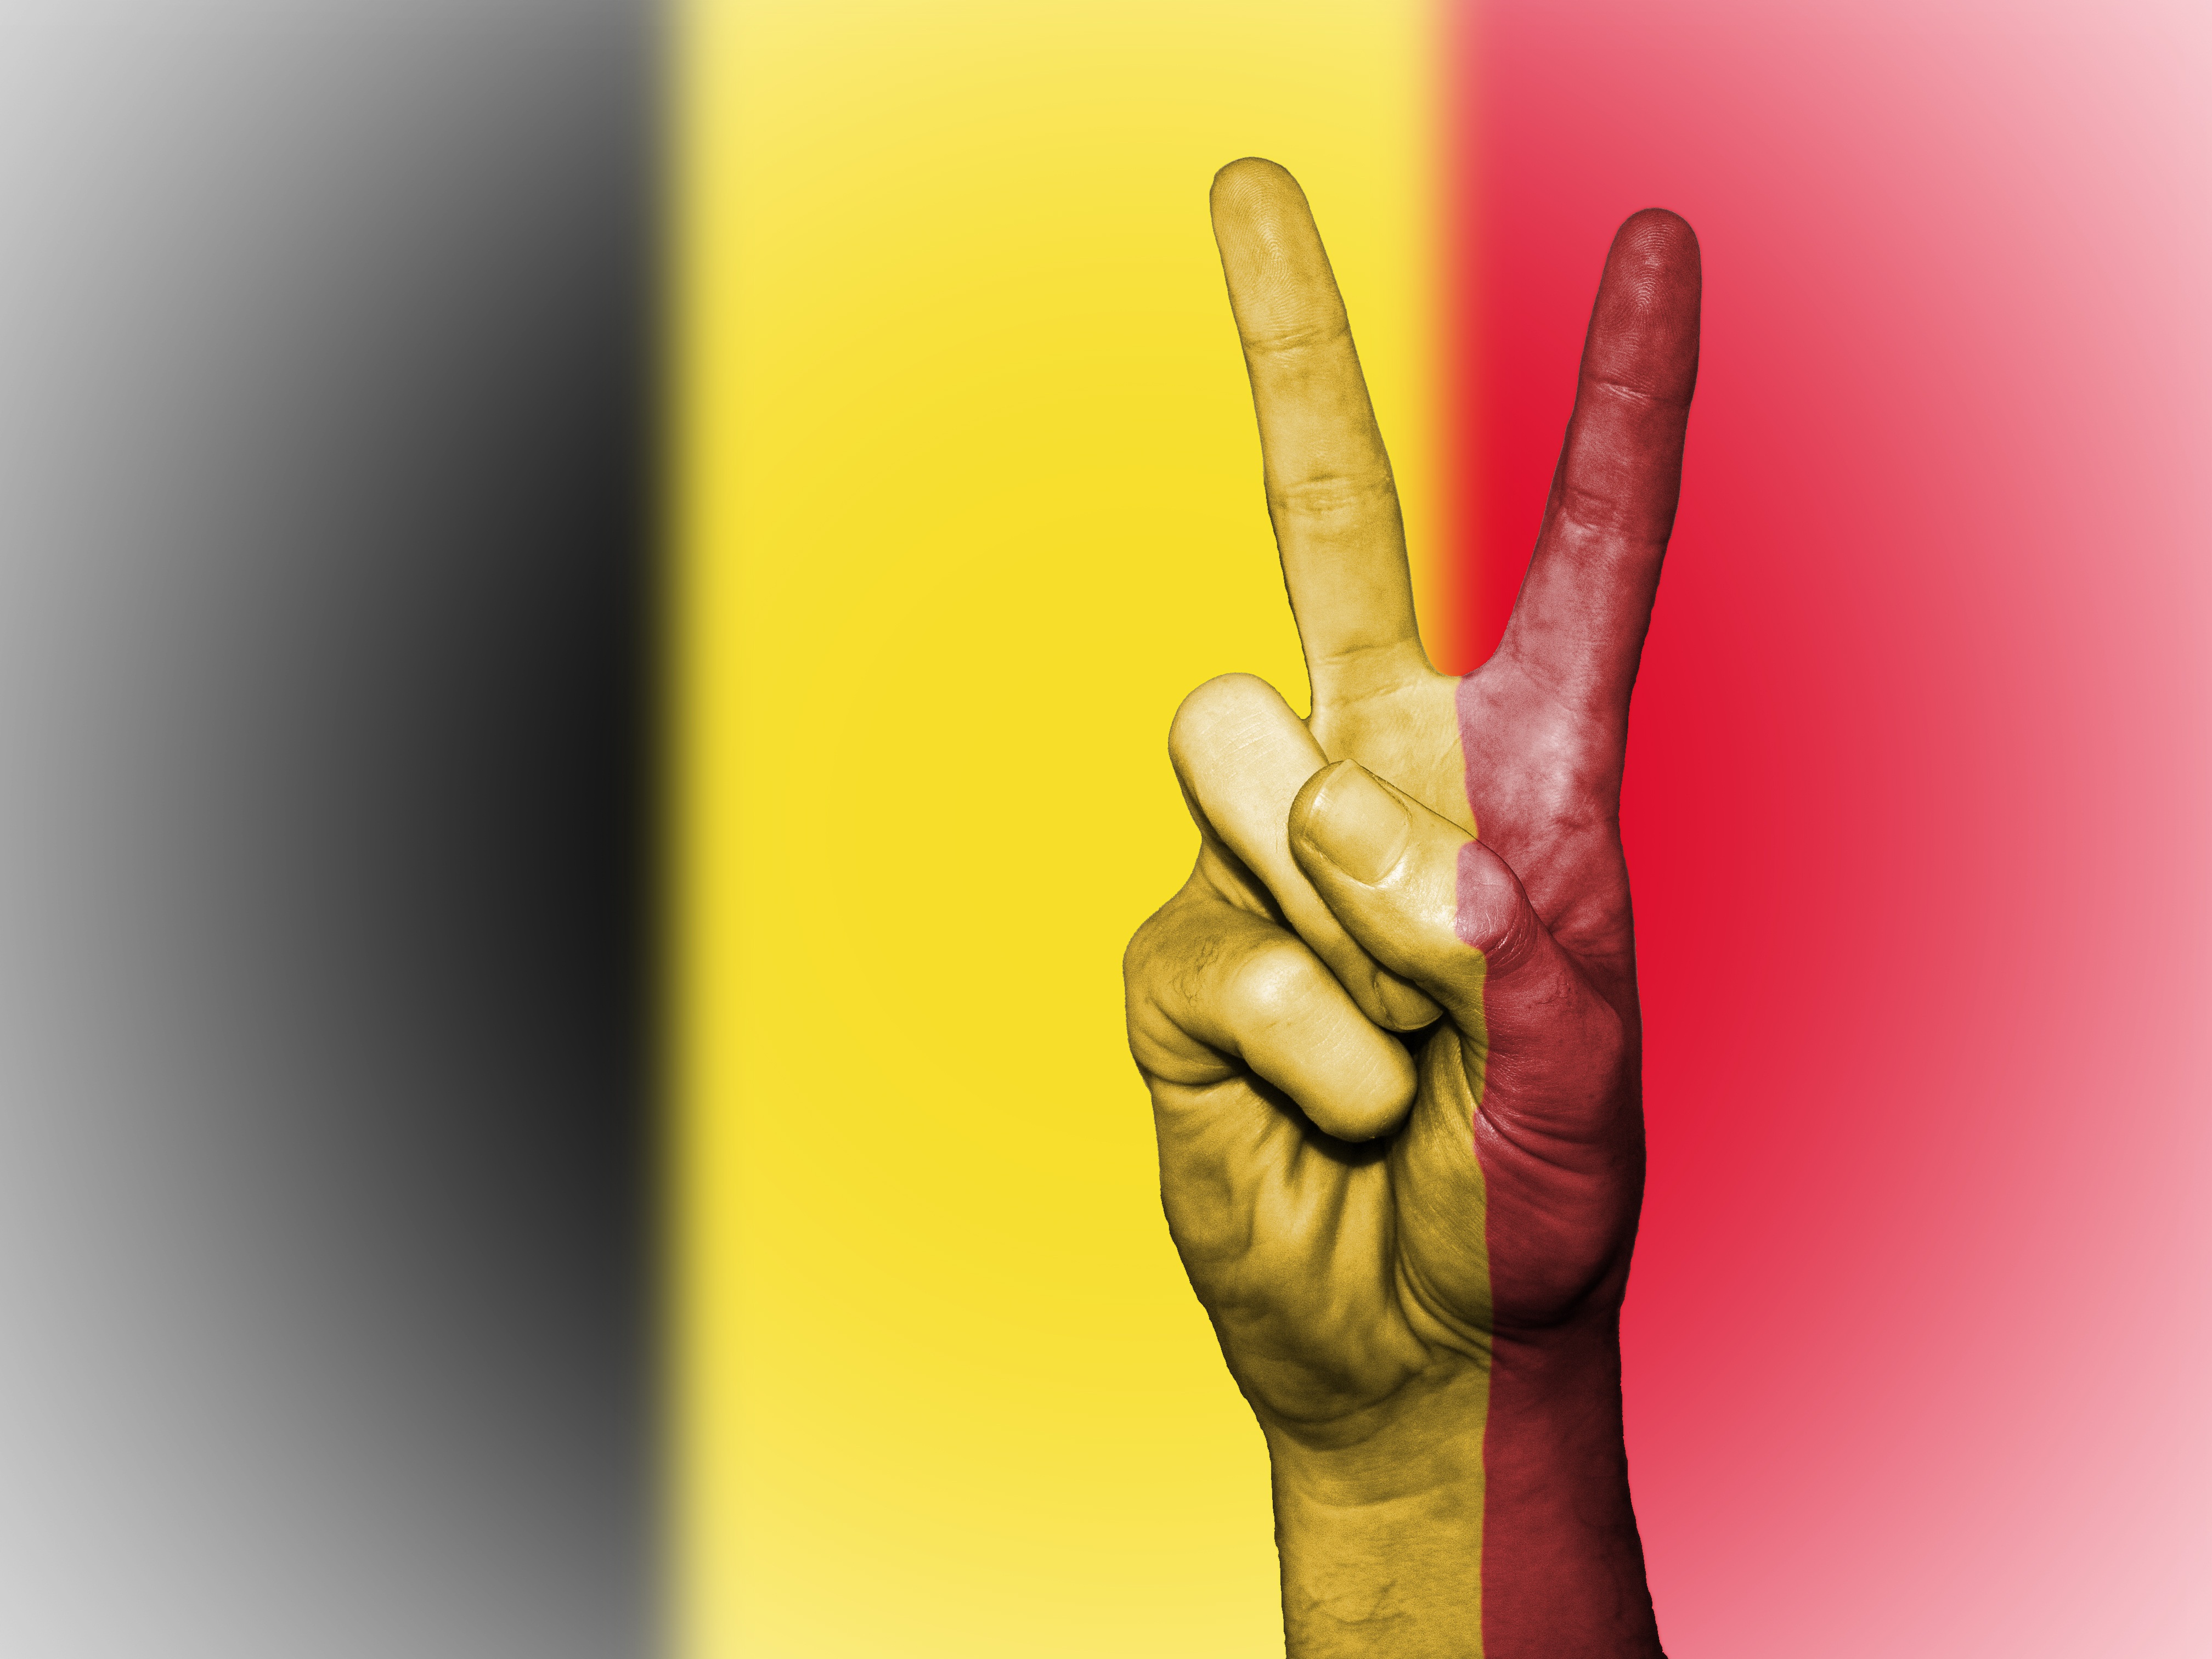
hand, country, travel, finger, symbol, banner, flag, peace, tourism, arm, belgium, close up, national, colors, background, graphic, state, organ, icon, ensign, sense